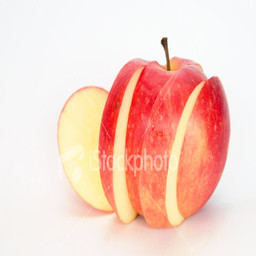
Label: Apple